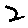
Label: 2